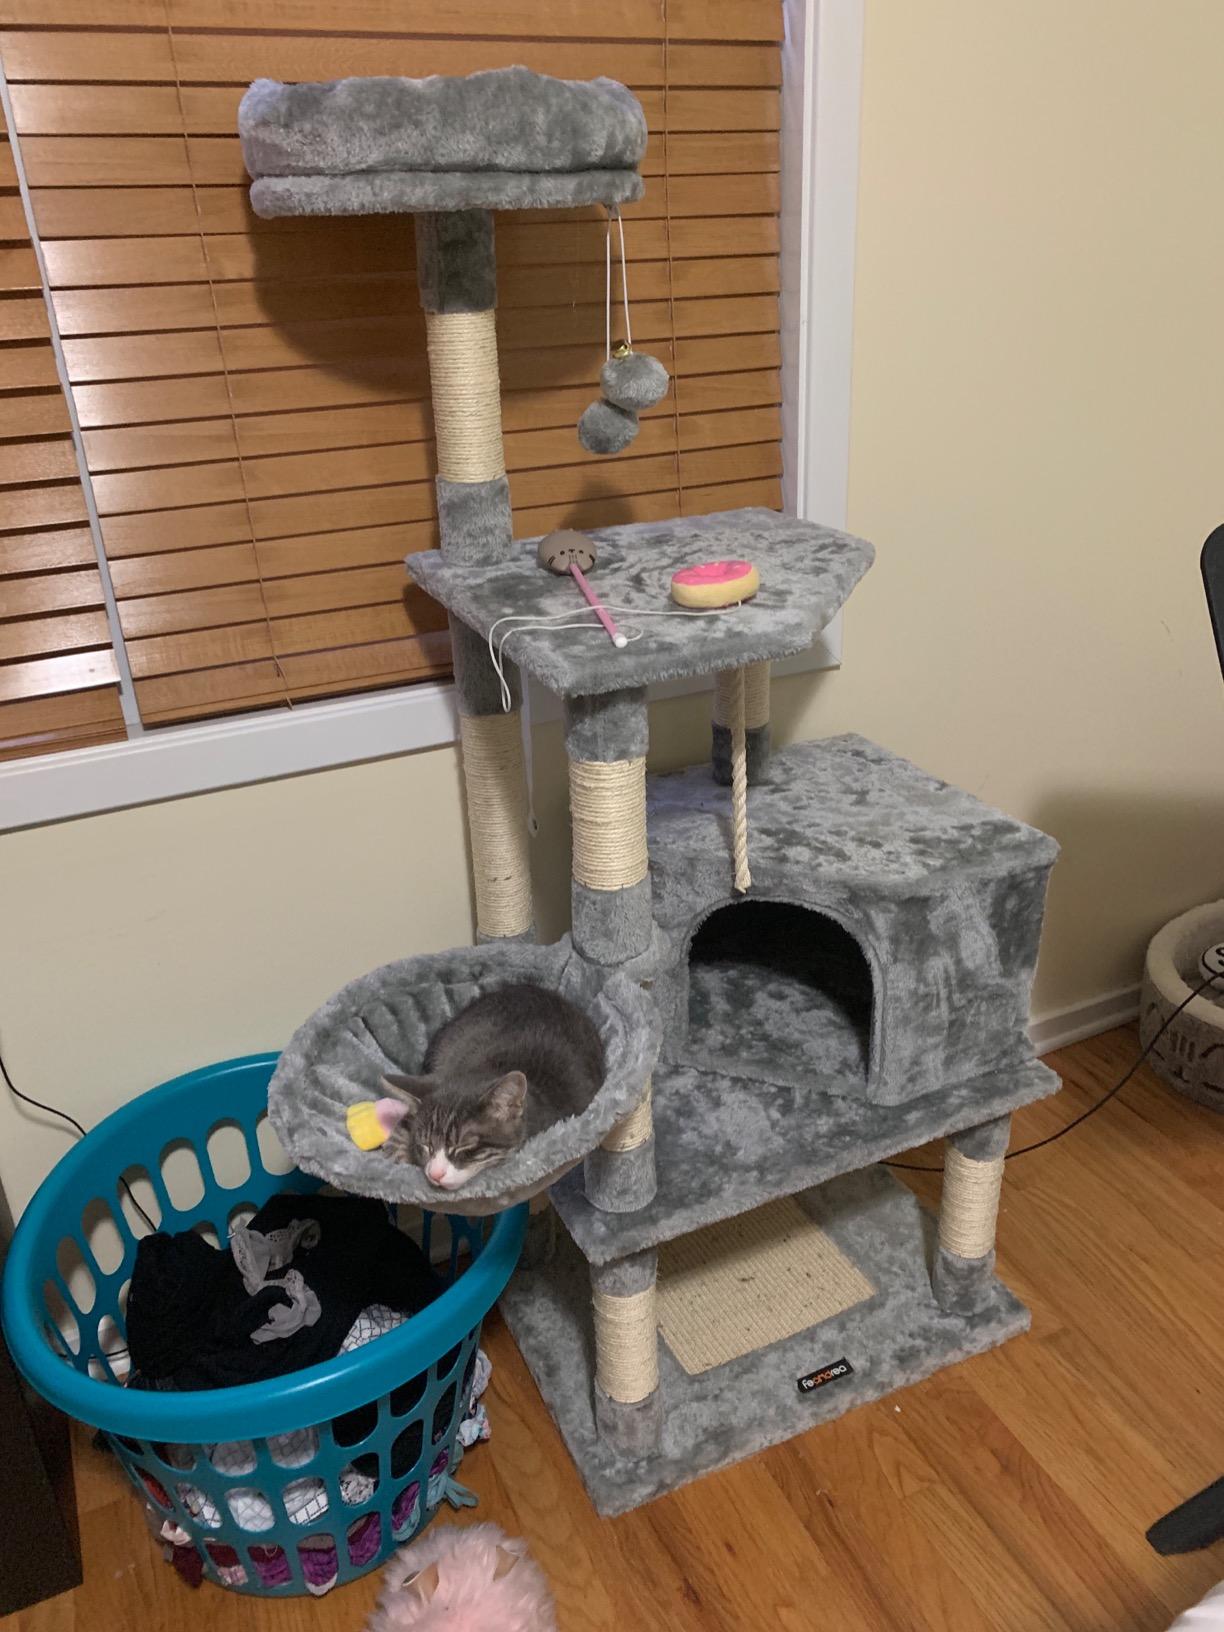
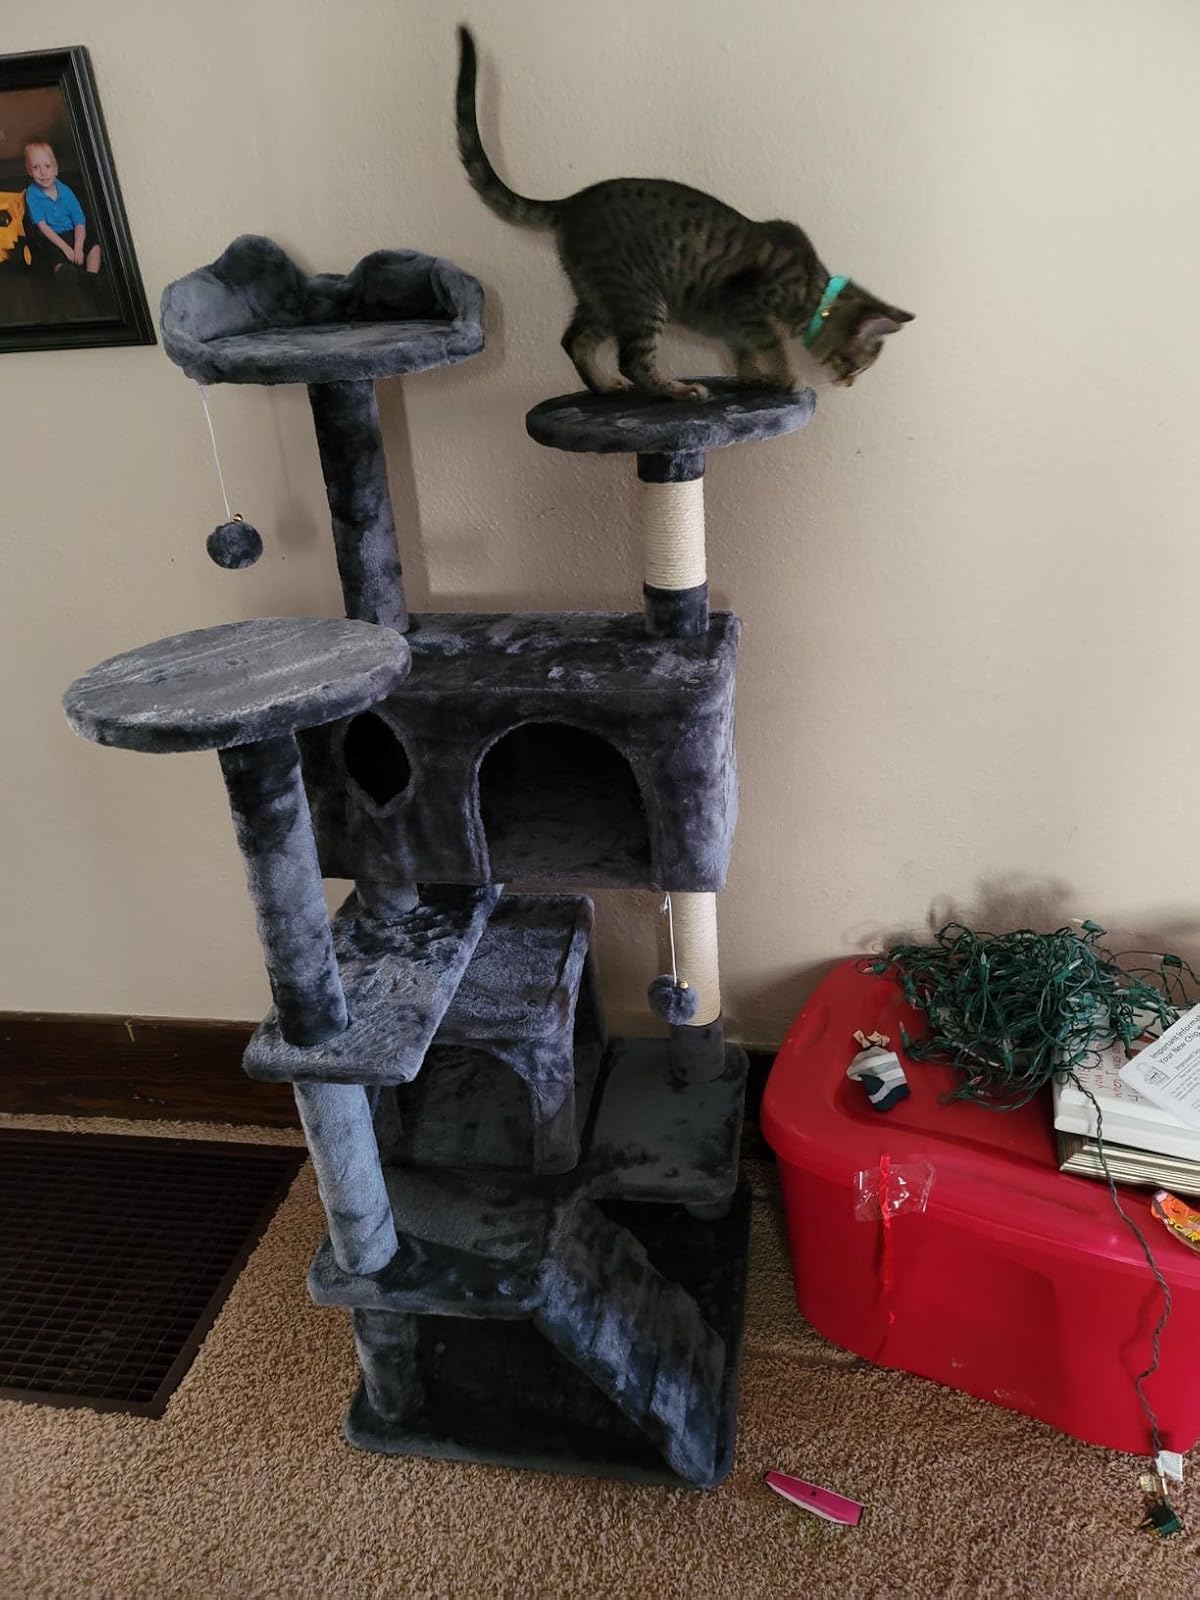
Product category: items_cat tree
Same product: no